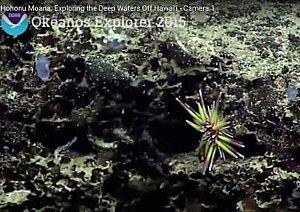
Les échinodermes forment un embranchement d'animaux marins benthiques présents à toutes les profondeurs océaniques, et dont les premières traces fossiles remontent au Cambrien.
Les Caenopedina forment un genre d'oursins de la famille des Pedinidae.